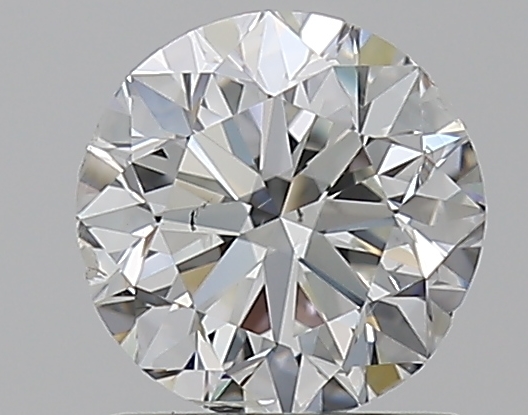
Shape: round
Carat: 1
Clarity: SI2
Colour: H
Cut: VG
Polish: EX
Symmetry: GD
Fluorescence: N
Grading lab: GIA
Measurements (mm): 6.16 x 6.26 x 4.01